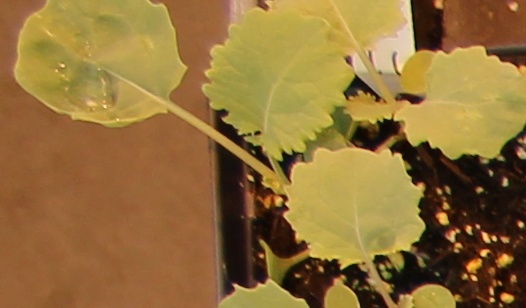
Label: Canola